Soldiers Hill, Victoria

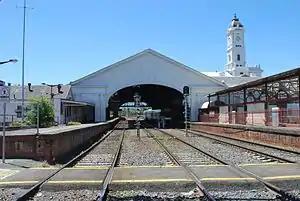
Ballarat railway station complex from Lydiard Street

At the southern end of the suburb is the Ballarat railway station, the busiest in urban Ballarat. According to the 2011 Census, 4% of people commute by train (four times the Ballarat average and an increase of 100% since the 2006 Census). Growth in train travel is facilitated by major rail improvements. Soldiers Hill benefits from the trend toward intercity commuting in being the closest residential area to Ballarat station. An important part of Ballarat's strong railway history, Soldiers Hill is home to its main railway complex as well as the Ballarat North Workshops, a major railway systems engineering facility. A number of historically used industrial branch lines serviced light industry in the 1880s, which was located along Creswick Road. The 1888 signal box at Macarthur Street (demolished due to vandalism in 2012), although platformless, was once staffed and was a drop-off and pick up point for trains used historically by students of Macarthur Street Primary. A tramway (demolished in the 1970s) once ran the length of Lydiard Street Nth with several stops in Soldiers Hill along the way.